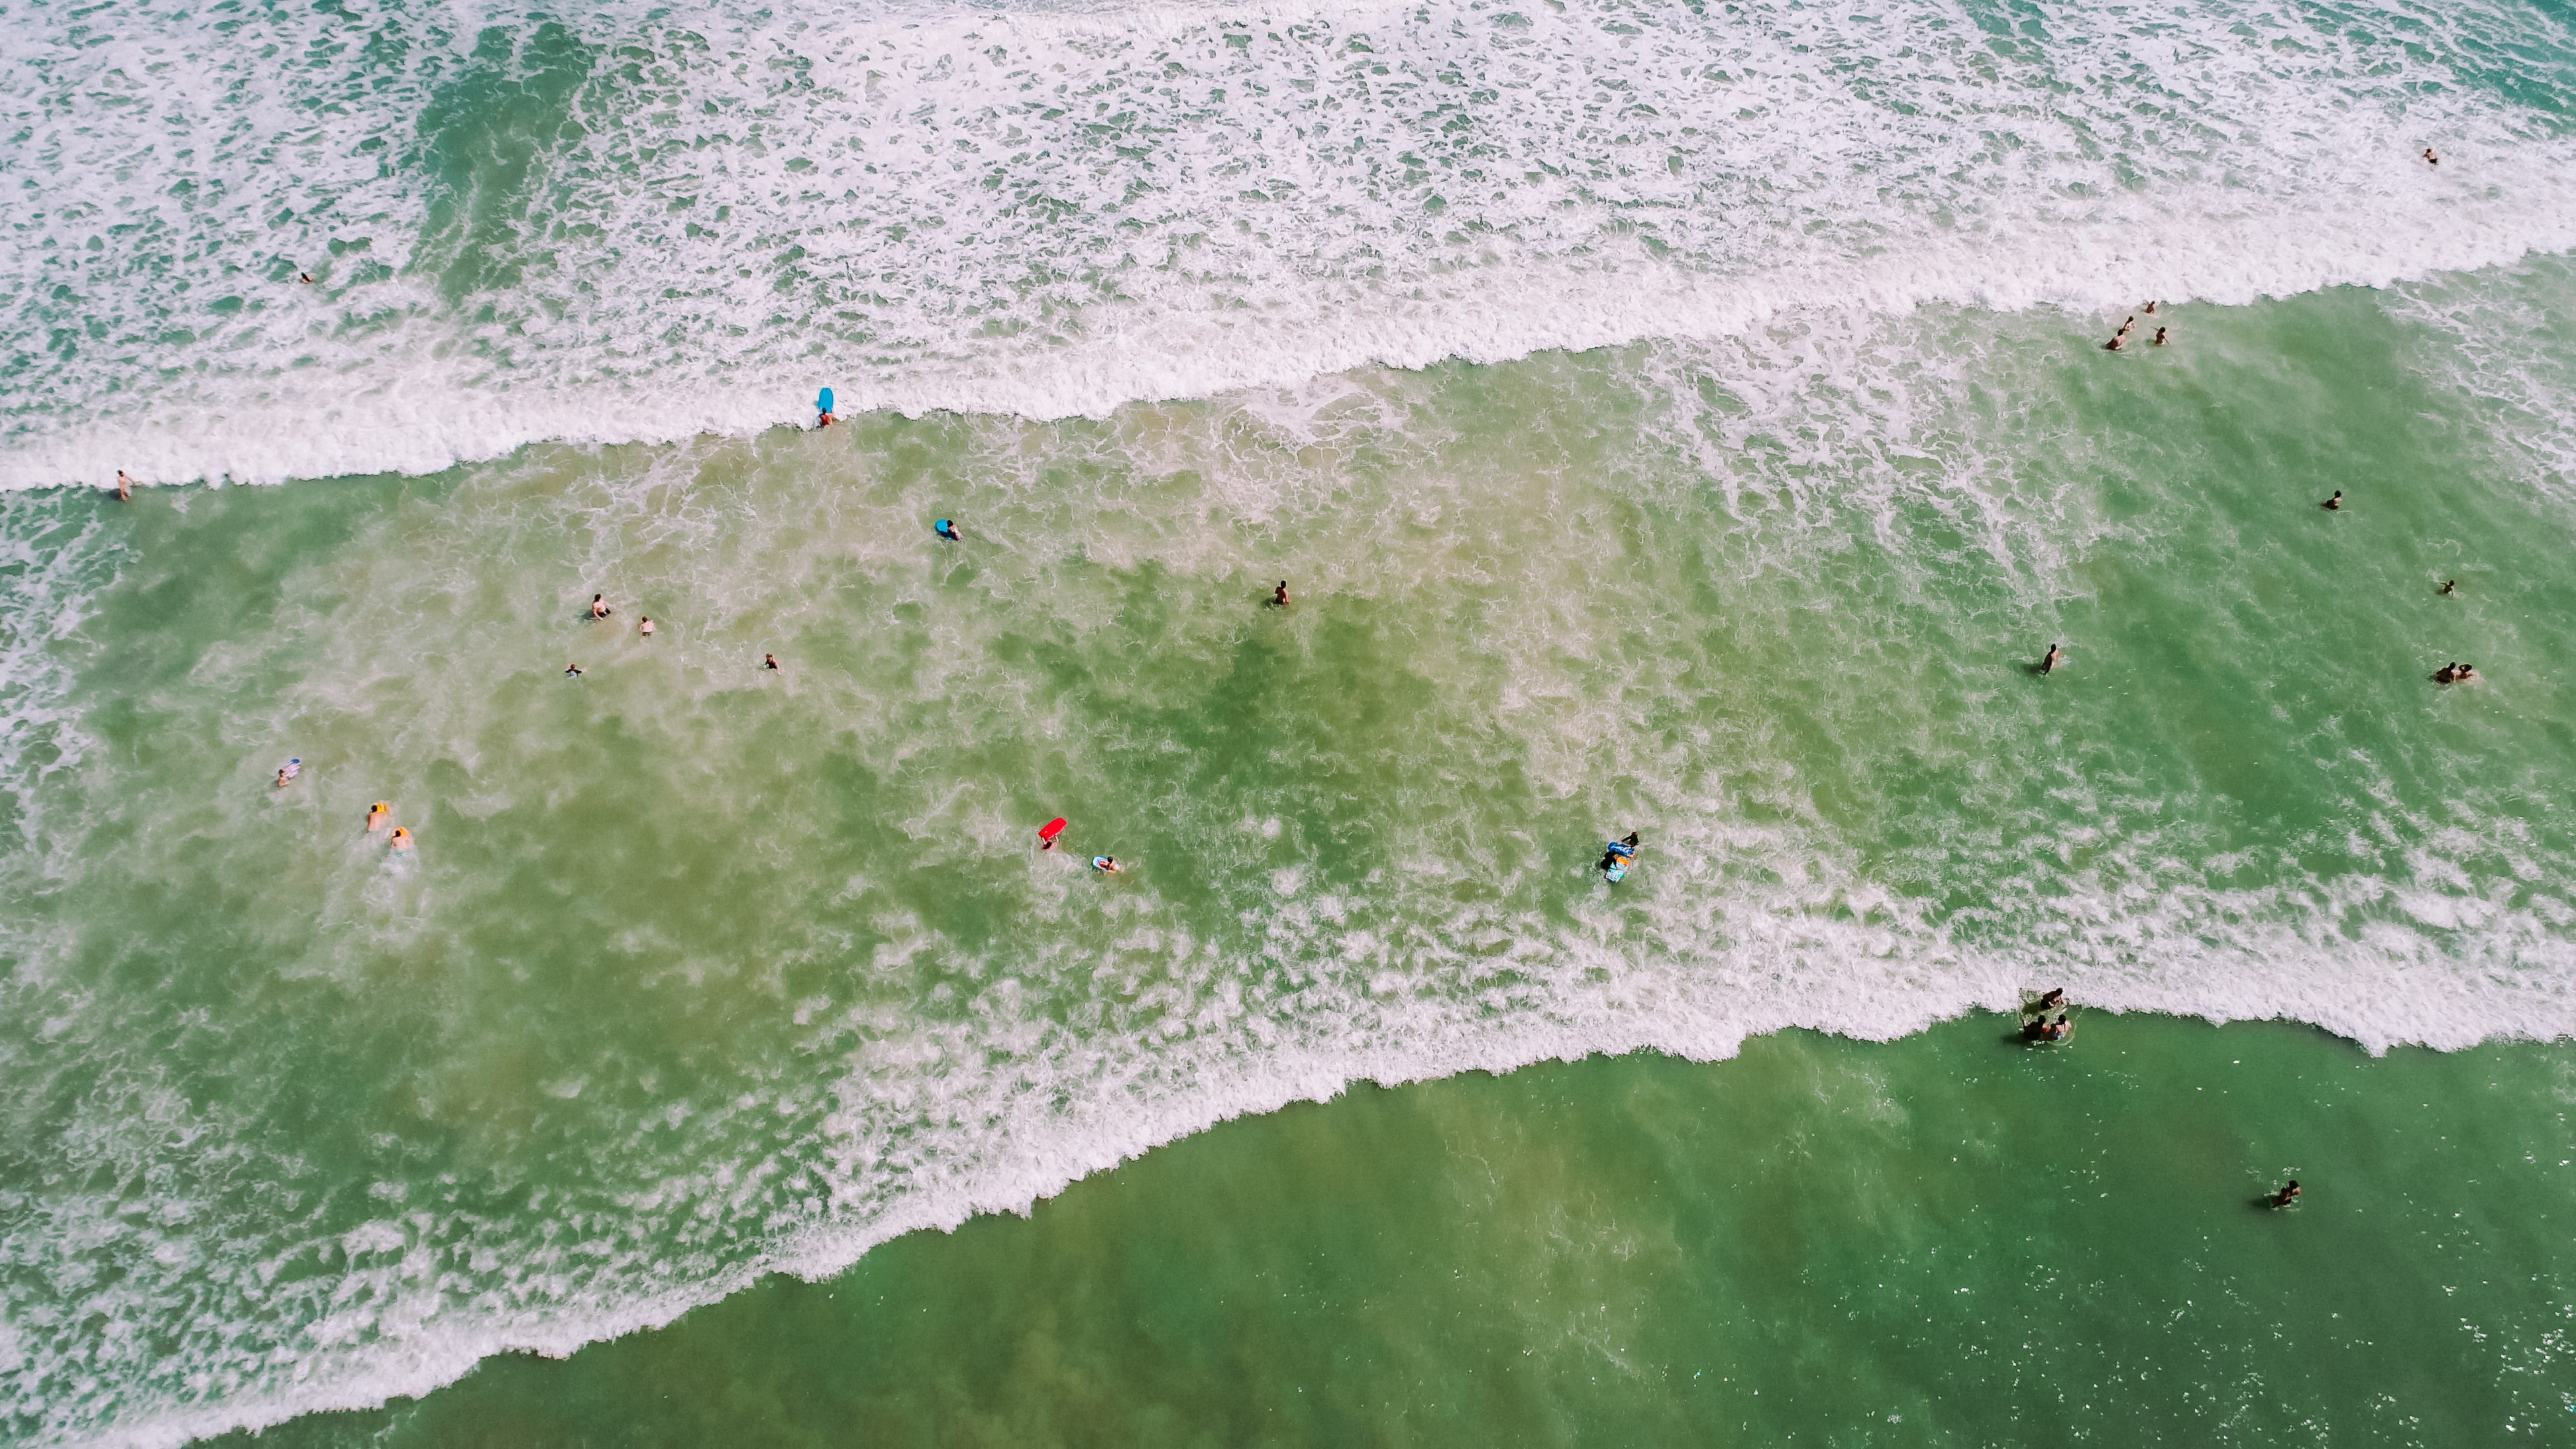
sea, water, nature, grass, leaf, wave, wind, green, terrain, aerial photography, atmosphere of earth, wind wave